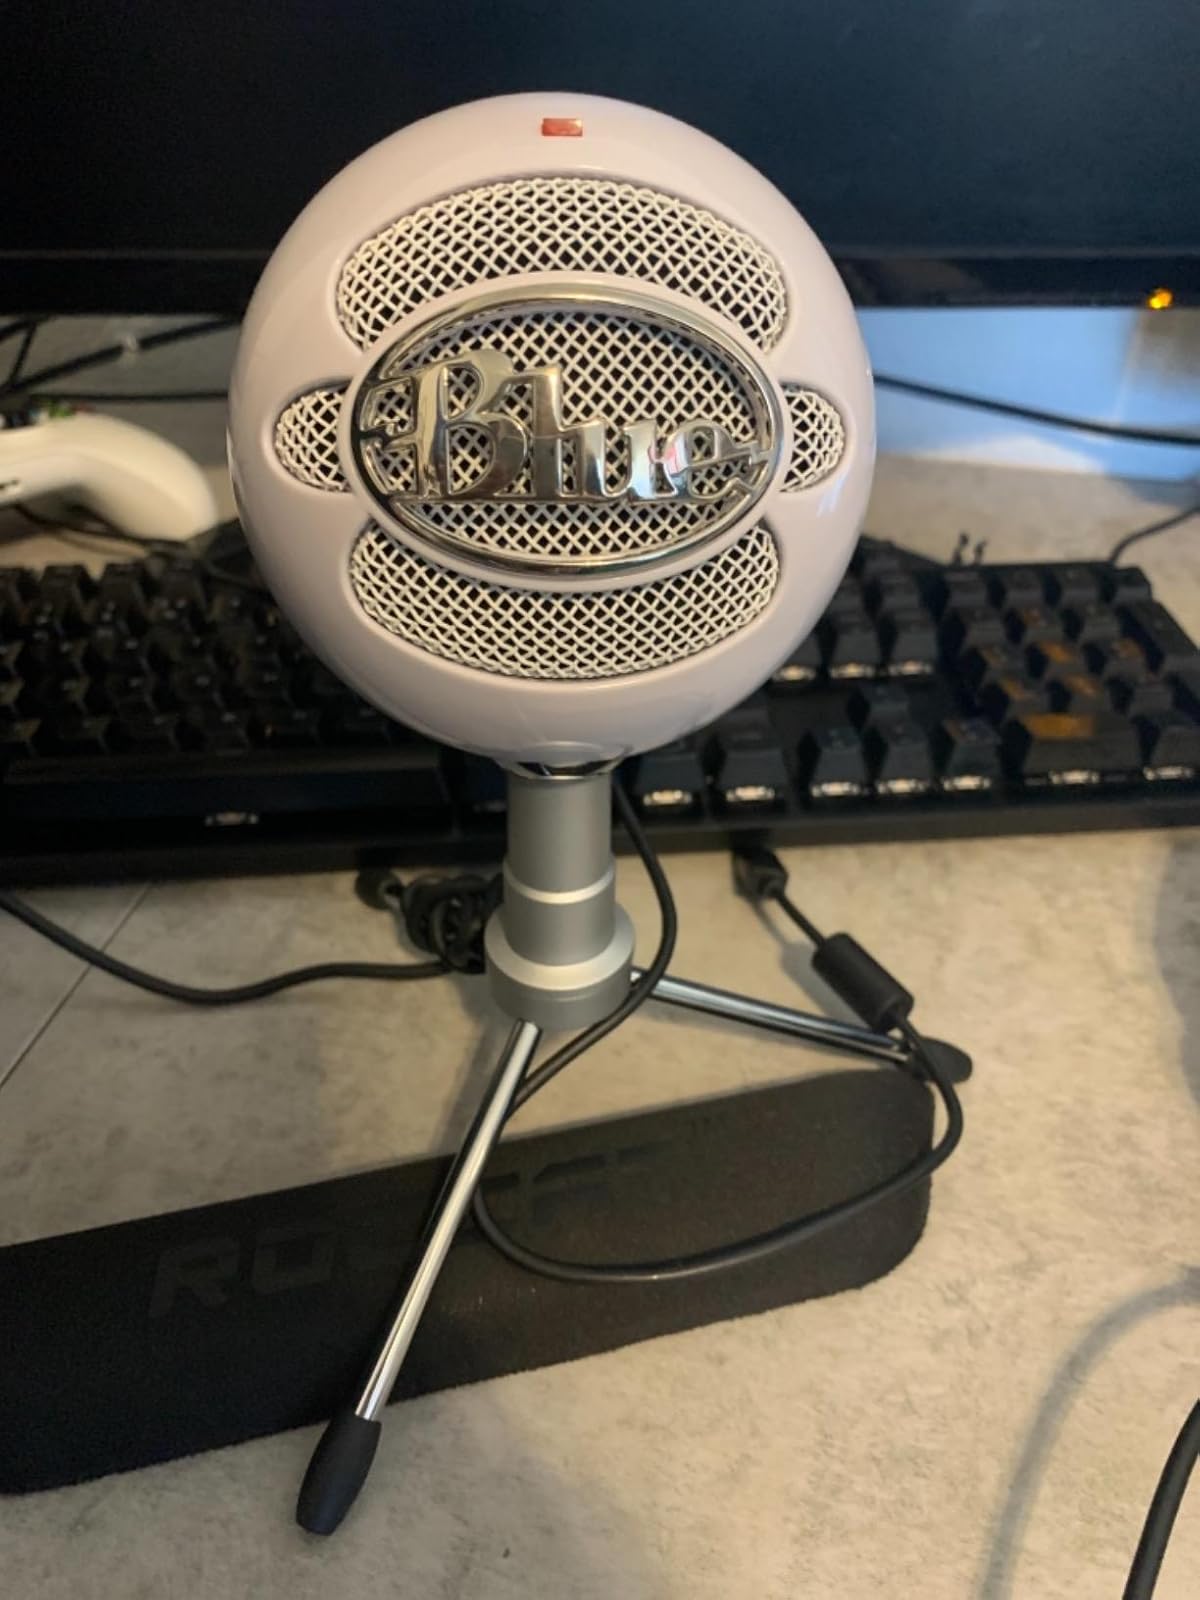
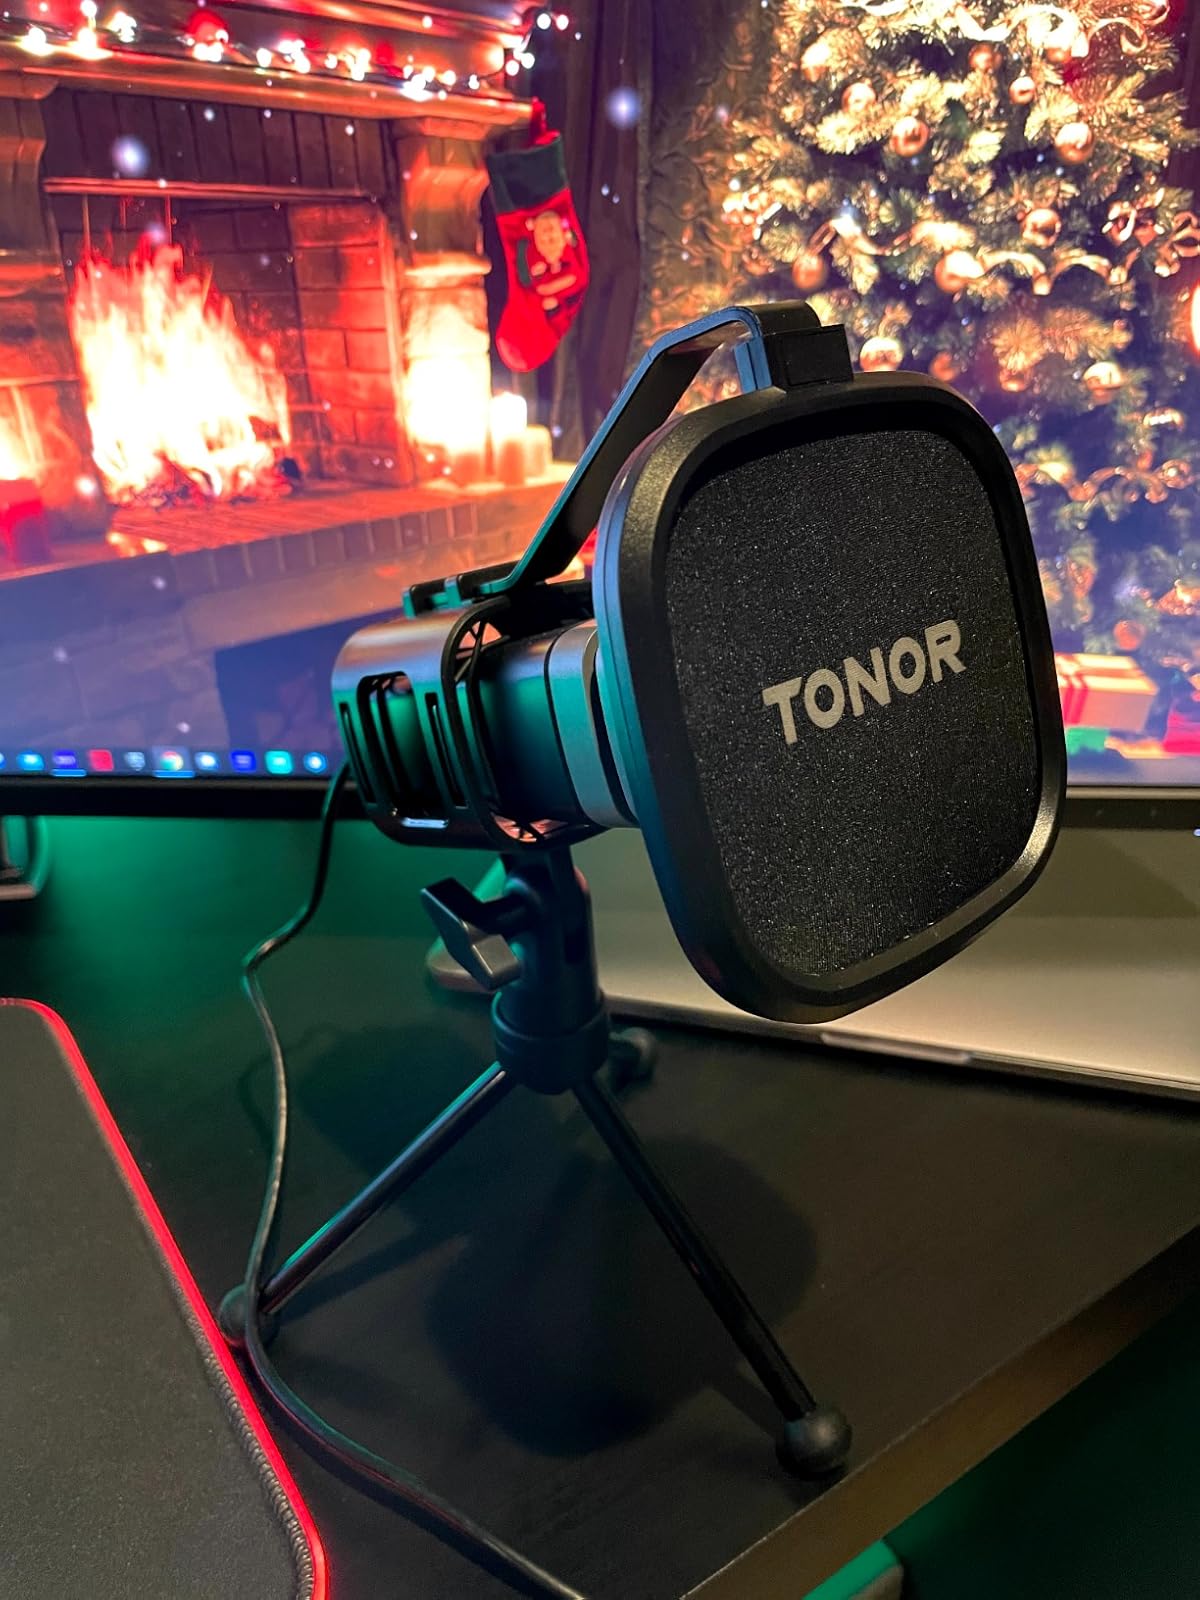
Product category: microphone
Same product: no